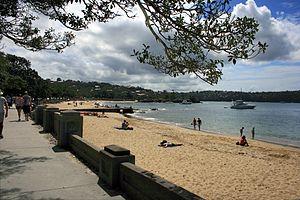
La plage de Balmoral est une plage sur la baie de Sydney, dans la banlieue nord de Sydney, à environ 8 km du centre ville, en Nouvelle-Galles du Sud en Australie, dans la municipalité de Mosman. Elle a des restaurants au bord de la mer et des zones résidentielles, touristiques et naturelles.